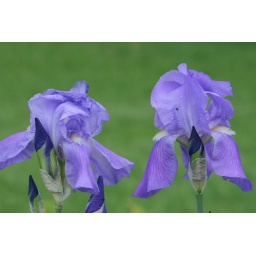
This picture was taken in a park directly across the street from my house in Scarborough, Ontario.